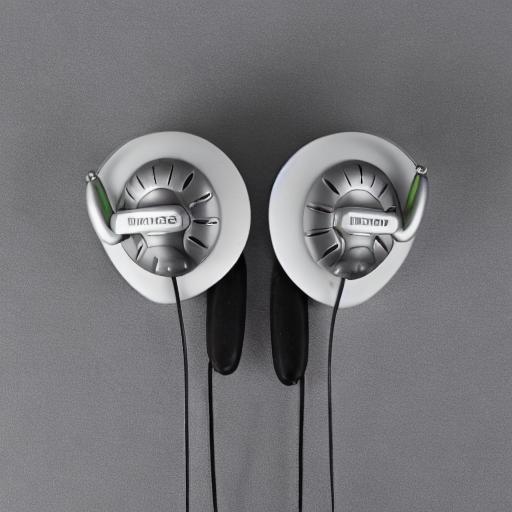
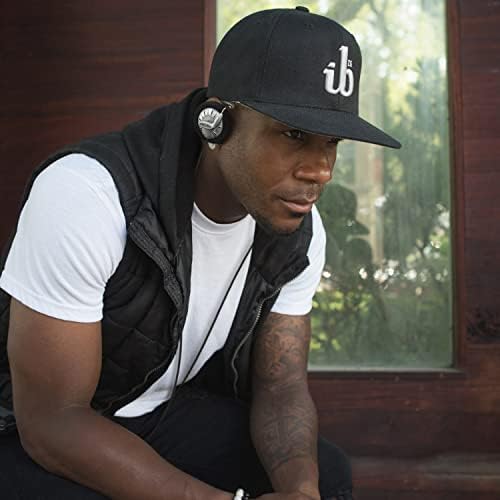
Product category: headphones
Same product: no